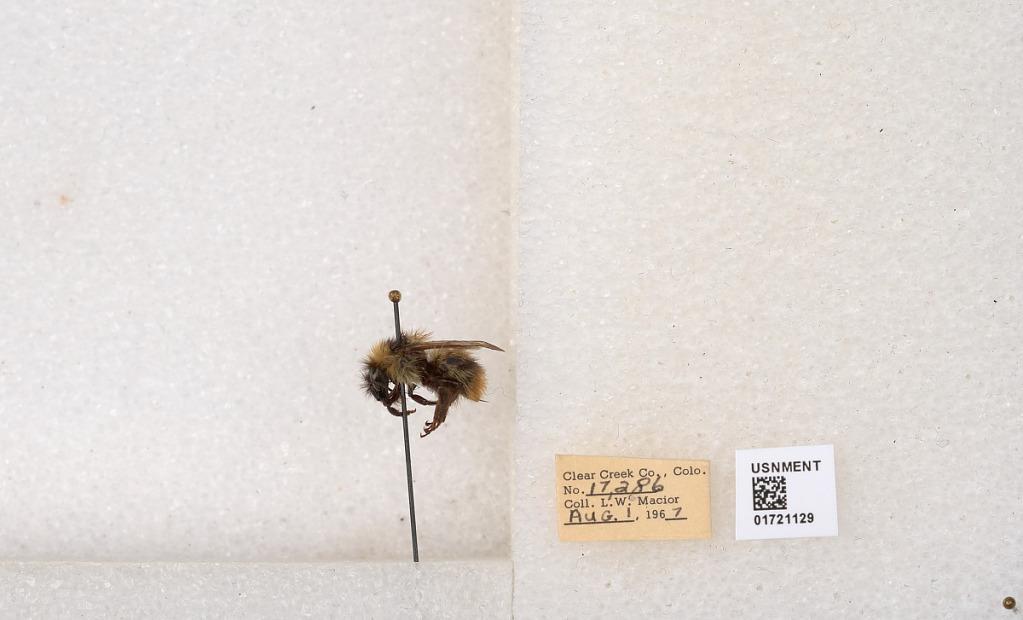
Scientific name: Bombus kirbyellus
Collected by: L. Macior
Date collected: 1967-8-1
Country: United States
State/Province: Colorado
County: Clear Creek
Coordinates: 39.6891, -105.644